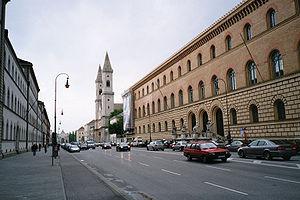
Le quartier de Maxvorstadt, nommé d'après Maximilien de Bavière, est un quartier de Munich qui se trouve au nord de la vieille ville à la limite sud du quartier de Schwabing. Il a été construit à la fin du XIXᵉ siècle et au début du XXᵉ siècle.
Ludwigstraße est l'une des quatre avenues principales du centre de Munich, avec la Brienner Straße, la Maximilianstraße et la Prinzregentenstraße.